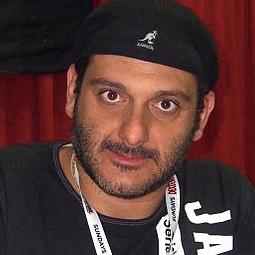
Age: 39